List of works of the two Folgoët ateliers

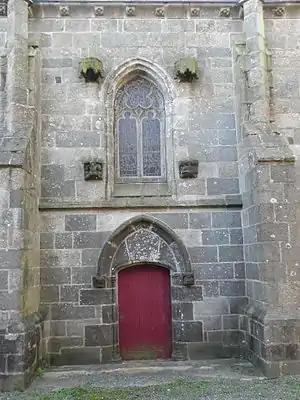
The north entrance to the Le Folgoët Basilica

Inside the church are statues by the atelier of John the Evangelist, John the Baptist, Margaret the Virgin and Catherine of Alexandria, and the "Autel des Anges" (the altar of the angels) decorated with carvings of angels.